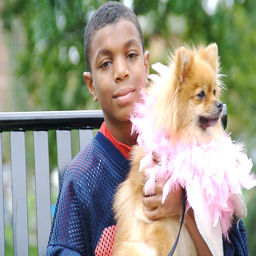
A young boy holding a long haired dog in a pink feather costume.
A little boy holds a small dog while he sits on a bench
a boy is holding up a small dog
A child is holding a pomeranian dog in his hands.
A boy in blue jersey holding a brown dog.